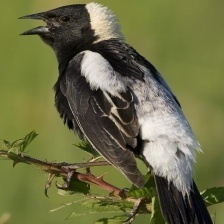
Species: BOBOLINK
Scientific name: DOLICHONYX ORYZIVORUS